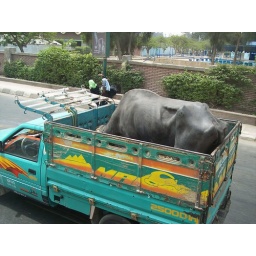
An animal in the back of a truck in Egypt